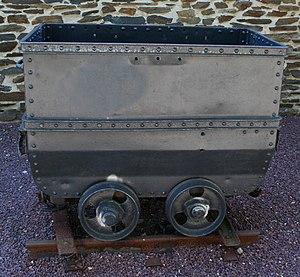
Wagonnet de mine - Musée de la mine - Molay-Littry - Calvados - France
Le Molay-Littry est une commune française située dans le pays du Bessin dans le département du Calvados en région Normandie.